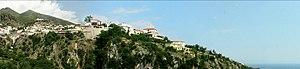
Dhërmi est un village du comté de Vlorë en Albanie qui fait partie de la municipalité de Himarë.